Virginia Apgar

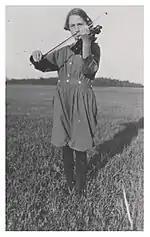
Virginia Apgar standing in a field and playing the violin in 1920

Apgar graduated from Mount Holyoke College in 1929, where she studied zoology with minors in physiology and chemistry. In 1933, she graduated fourth in her class from Columbia University College of Physicians and Surgeons (P&S) and completed a residency in surgery at P&S in 1937.